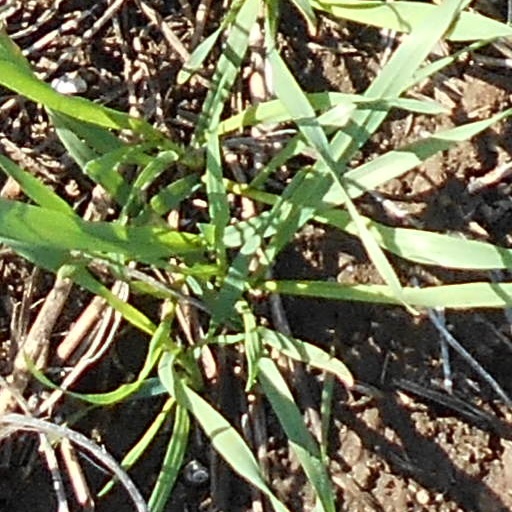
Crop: wheat